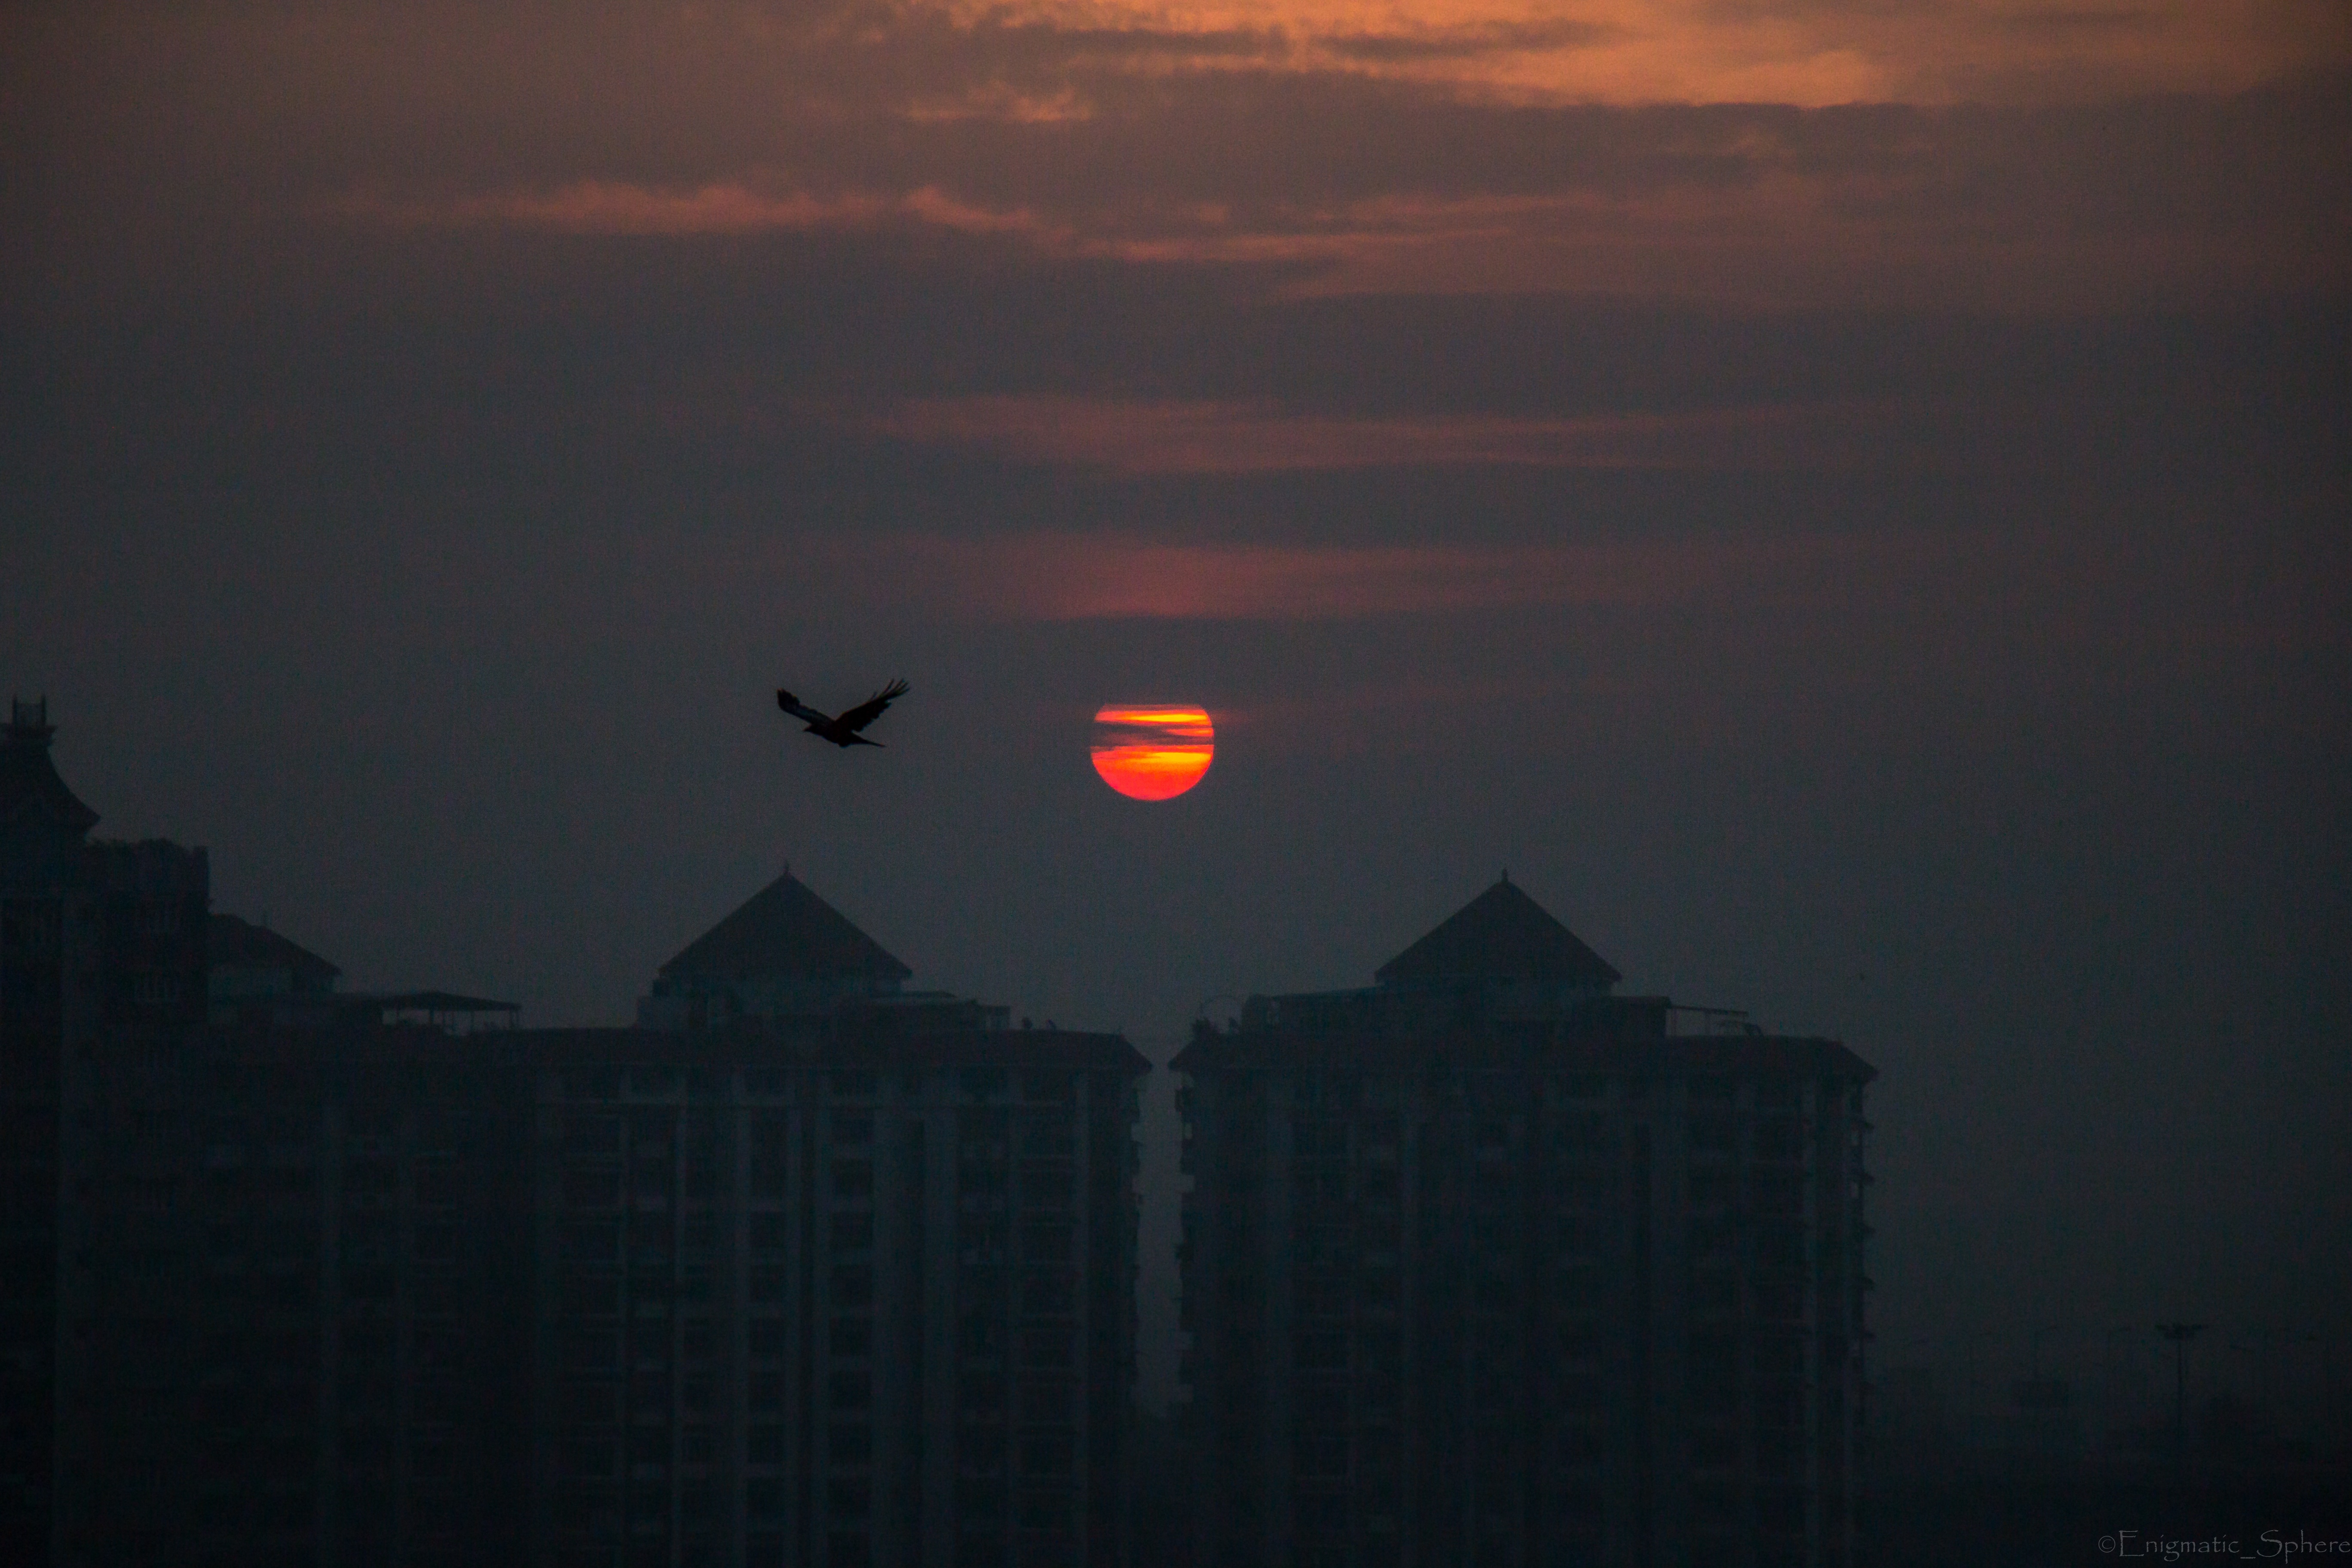
horizon, cloud, sky, sun, sunrise, sunset, morning, dawn, atmosphere, dusk, evening, darkness, moon, afterglow, atmospheric phenomenon, atmosphere of earth